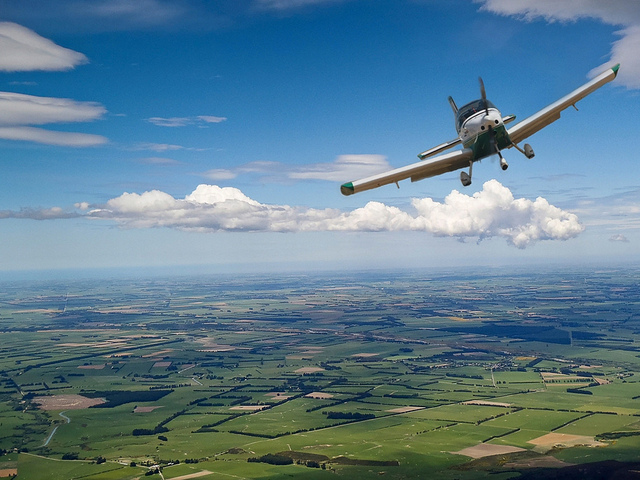
user: Given an image and a question. Answer the question in a short answer. Question: What is in that background of this picture? Short Answer:
assistant: cloud